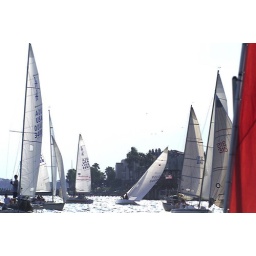
Clear Lake, Texas Wednesday sail boat races in 2006